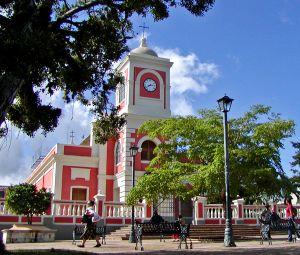
La municipalité de Fajardo, sur l'ile de Porto Rico couvre une superficie de 80 km² et regroupe 40 712 habitants.